Nike Zeus

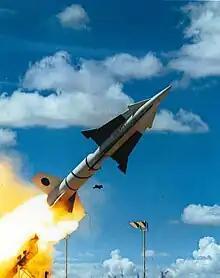
A Nike Zeus A missile being test launched at White Sands illustrates the long wings and narrow fuselage that carried over from Hercules.

As work on Nike-X began, high-ranking military and civilian officials began to press for Zeus deployment as an interim system in spite of the known problems. They argued the system could be upgraded in-place as the new technologies became available. McNamara was opposed to early deployment, while Congressman Daniel J. Flood would be a prime force for immediate deployment.